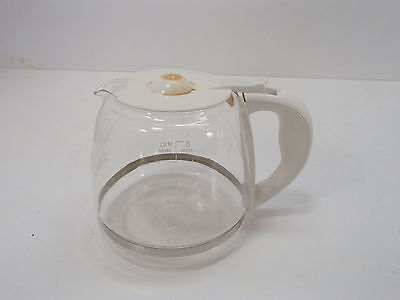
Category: coffee maker